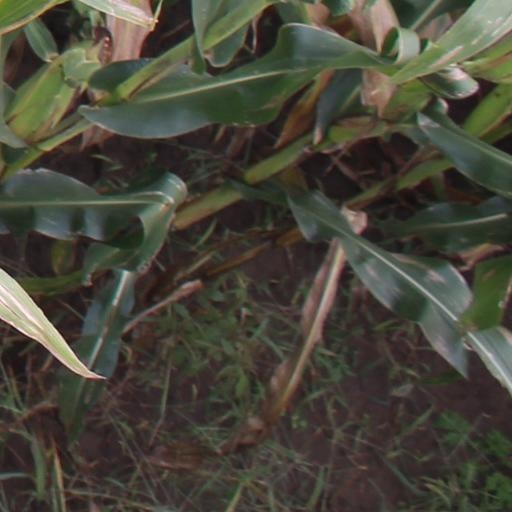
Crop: maize; corn